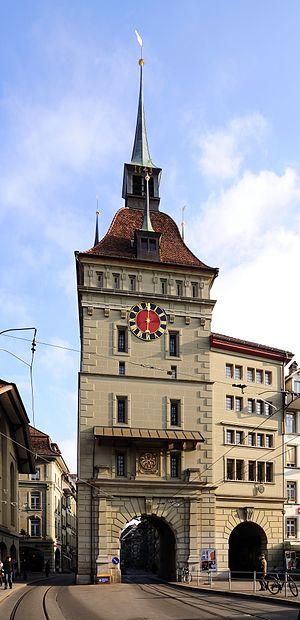
La Käfigturm à Berne photographiée depuis l'ouest.
Cette liste présente la moitié des biens culturels d'importance nationale dans le canton de Berne. Cette liste correspond à l'édition 2009 de l'Inventaire Suisse des biens culturels d'importance nationale pour le canton de Berne. Il est trié par commune et inclus : 345 bâtiments séparés, 43 collections et 30 sites archéologiques et 4 cas particuliers.